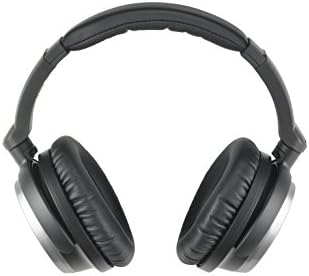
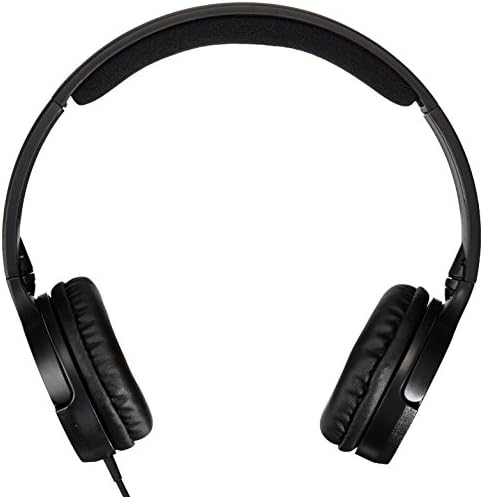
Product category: headphones
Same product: no